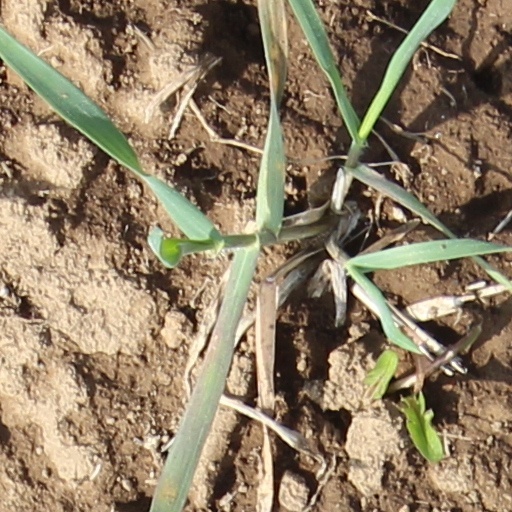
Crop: wheat